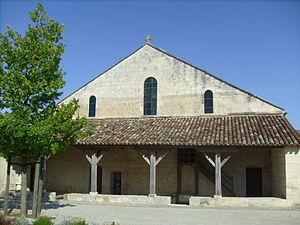
Les jardins de l'hospice des pèlerins à Pons